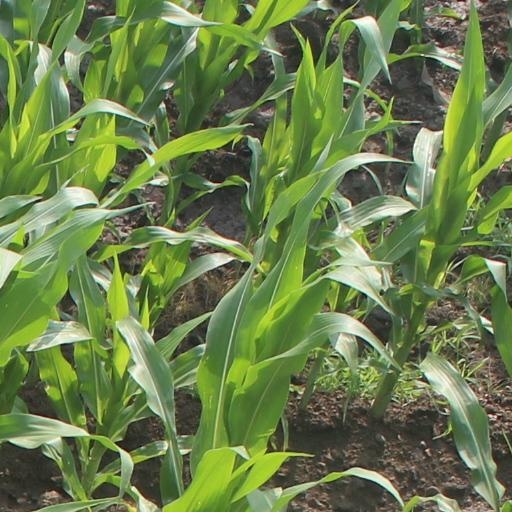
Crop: maize; corn